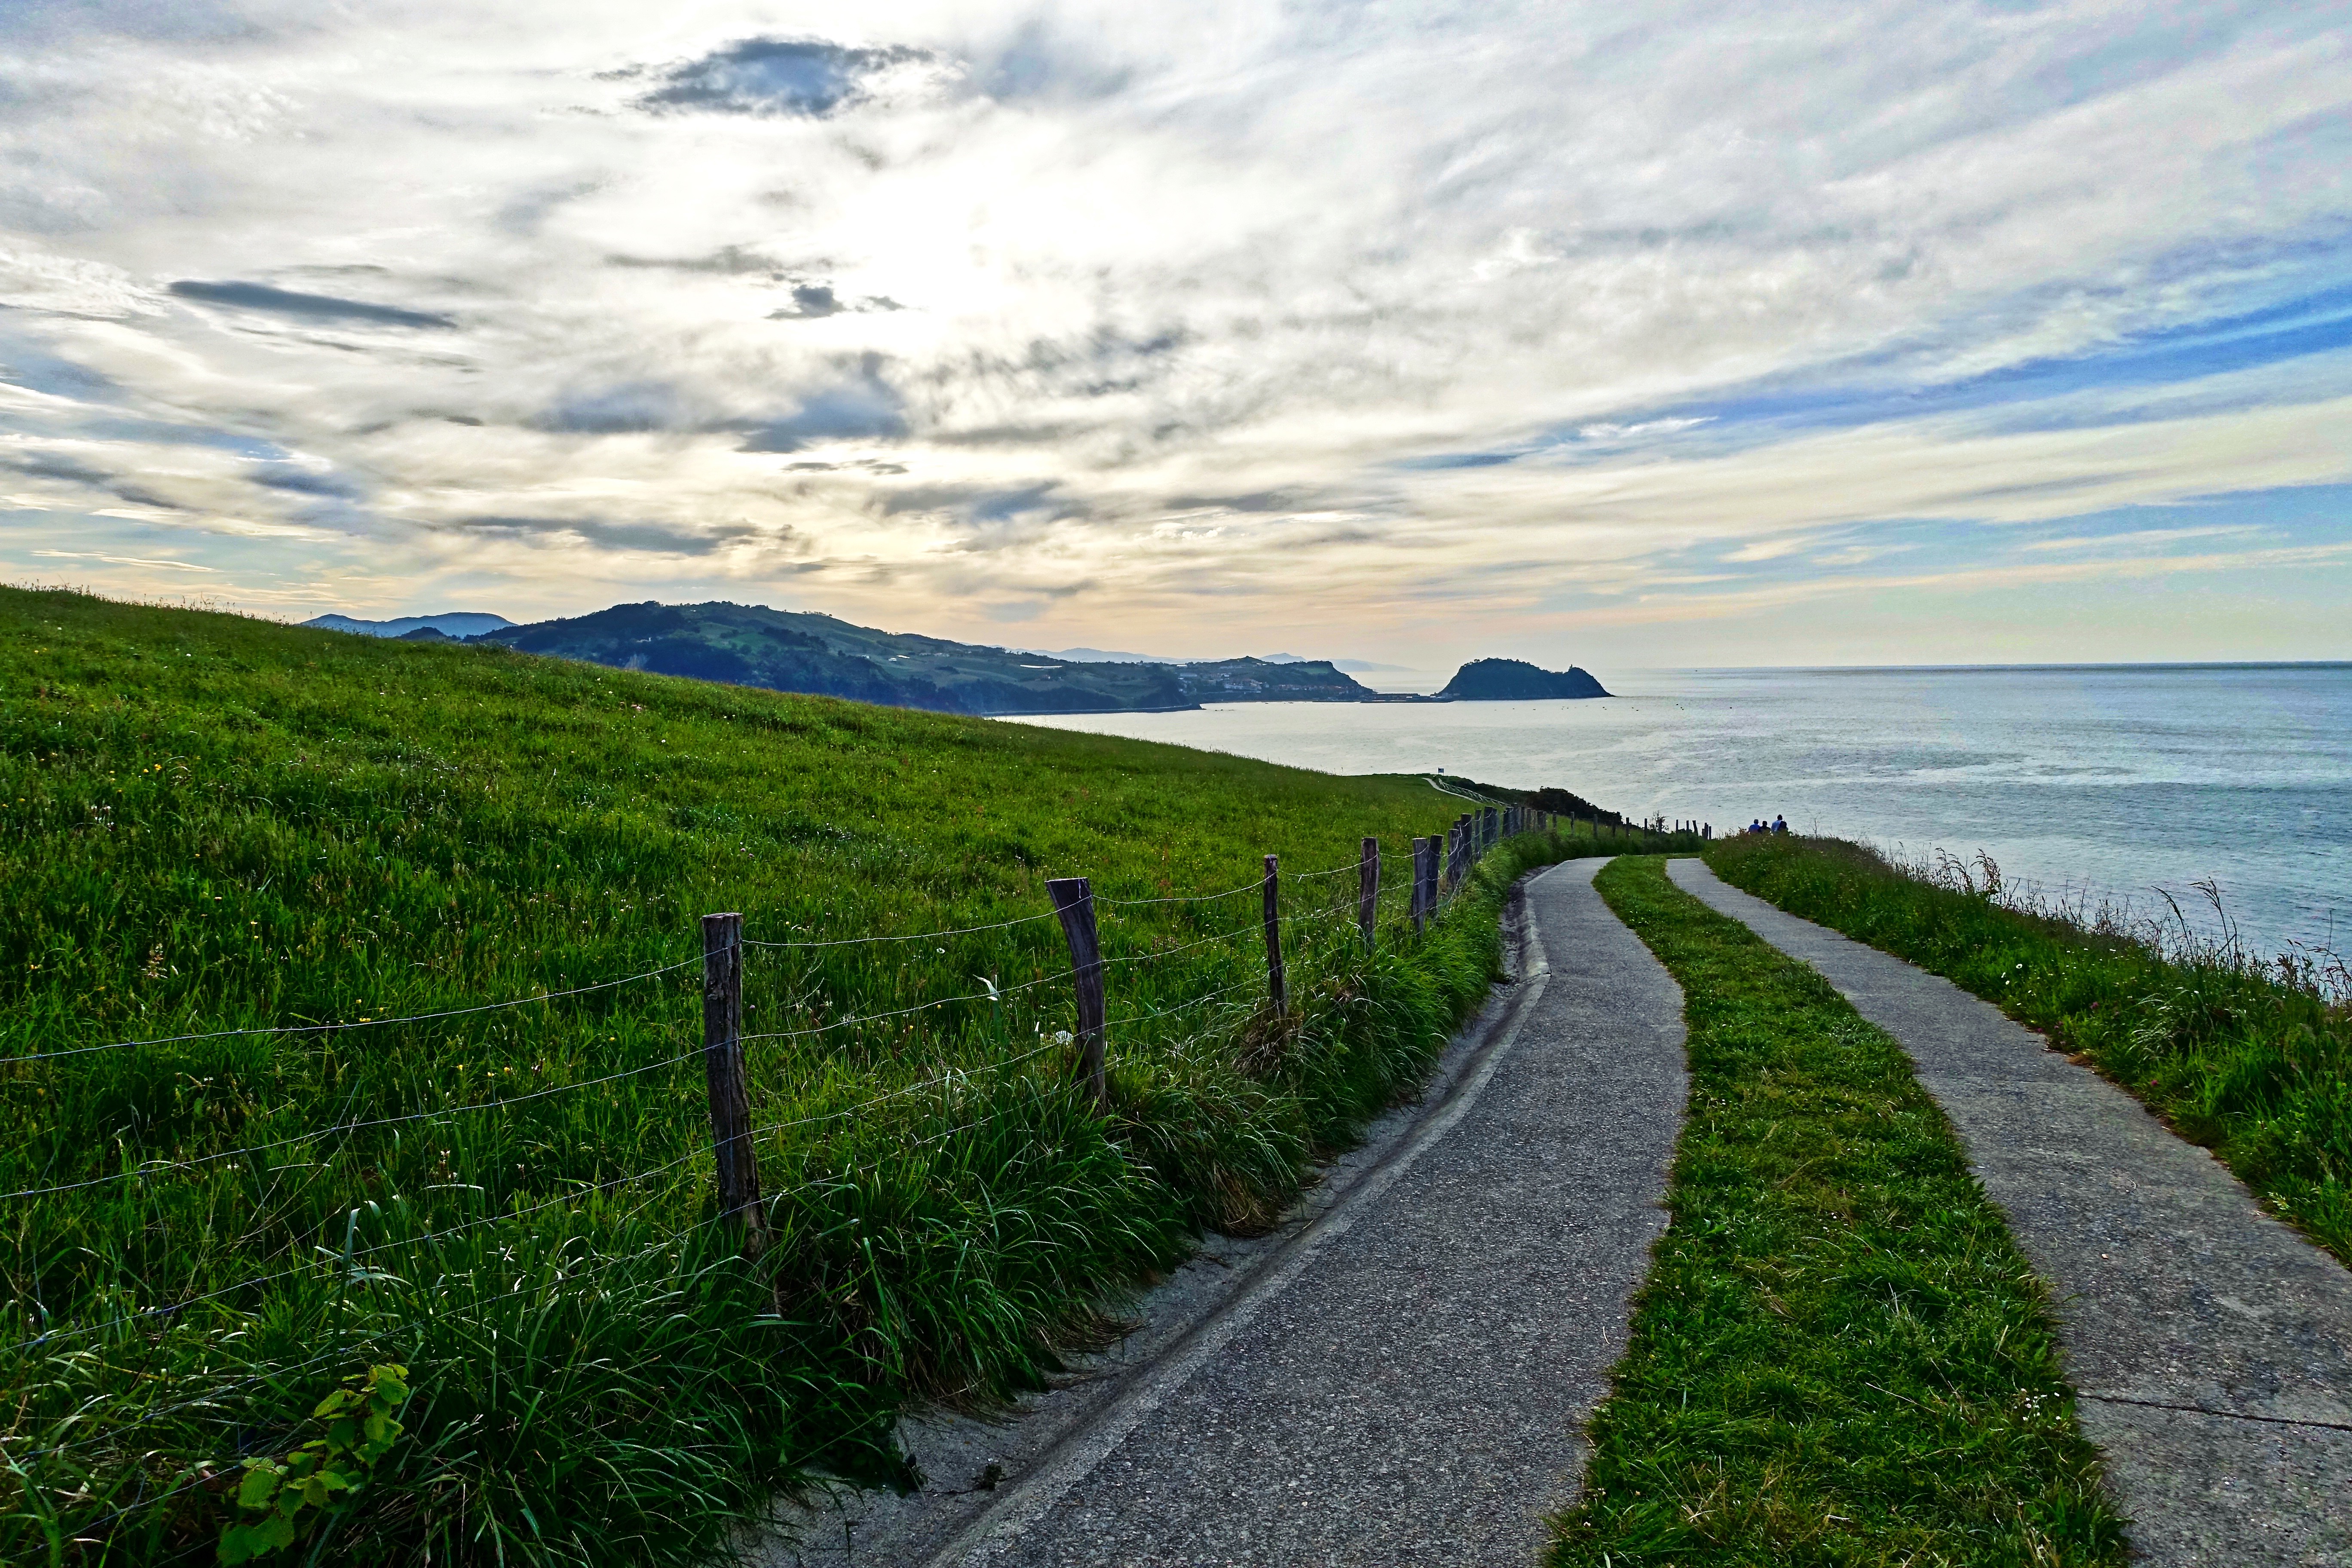
landscape, sea, coast, nature, grass, horizon, mountain, cloud, sky, road, field, meadow, prairie, hill, coastal, panoramic, seascape, agriculture, ridge, plain, grassland, habitat, ecosystem, rural area, landform, natural environment, geographical feature